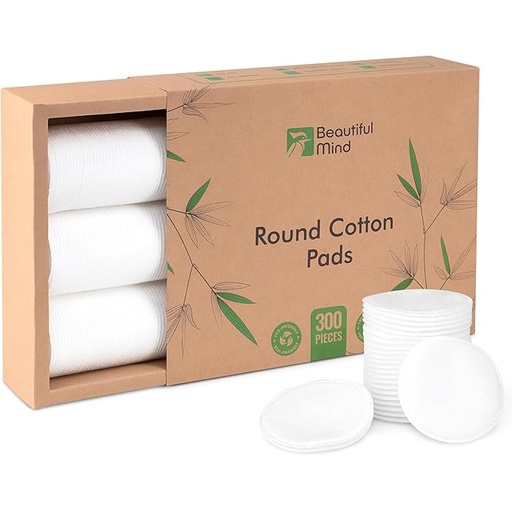
Cotton Round Pads for Face 300 Pack - 3 Layer Eye Makeup and Nail Polish Remover - Lint Free Cleansing Circle Pad for Facial Exfoliating, Toner - Travel Size Skin Care Rounds
About This 𝗖𝗼𝘁𝘁𝗼𝗻 𝗥𝗼𝘂𝗻𝗱𝘀 𝟯𝟬𝟬 𝗣𝗮𝗰𝗸: Made from natural cotton and designed for gentle skin care; cotton pads are great for removing makeup, cleansing, removing nail polish, and applying beauty skin care products; 3-layer pad structure provides comfortable and effective use without irritation 𝟯 𝗟𝗮𝘆𝗲𝗿 𝗦𝘁𝗿𝘂𝗰𝘁𝘂𝗿𝗲: Two layers of pure 100% cotton provide a gentle touch to the skin, while the absorbent core holds liquid; sealed edges help maintain shape during use; cotton pads for face do not shed, tear, or delaminate during use 𝗩𝗲𝗿𝘀𝗮𝘁𝗶𝗹𝗶𝘁𝘆 𝗶𝗻 𝗨𝘀𝗲: Cotton rounds for face are great for make up, nail polish, cleaning with lotions or toners for sensitive skincare, suitable for pet care; the structure of the facial cotton pads is equally convenient for both dry and wet use 𝗩𝗮𝗹𝘂𝗲 𝗣𝗮𝗰𝗸: One box contains 300 face cotton pads, packaged in a kraft box with a pull-out compartment; suitable for up to 4 months of individual use or 2 month for a family; convenient pack protects from dust and keeps makeup pads tidy and makes it great for travel 𝗣𝗹𝗮𝗻𝗲𝘁 𝗙𝗿𝗶𝗲𝗻𝗱𝗹𝘆: We care about the planet, so we use only natural soft materials without any wool, plastic, makeup remover pads that are designed with sustainability in mind Overview Size : 300 Count Brand : Beautiful Mind Material : Cotton Product Benefits : Makeup Removal, Softening Shape : Round
Brand: BEAUTIFULMIND
Category: Health & Beauty > Personal Care > Cotton Balls